Taipei

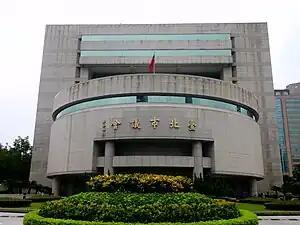
Taipei City Council

The National Palace Museum is a vast art gallery and museum built around a permanent collection centered on ancient Chinese artifacts. It should not be confused with the Palace Museum in Beijing (which it is named after); both institutions trace their origins to the same institution. The collections were divided in the 1940s as a result of the Chinese Civil War. The National Palace Museum in Taipei now boasts a truly international collection while housing one of the world's largest collections of artifacts from ancient China.